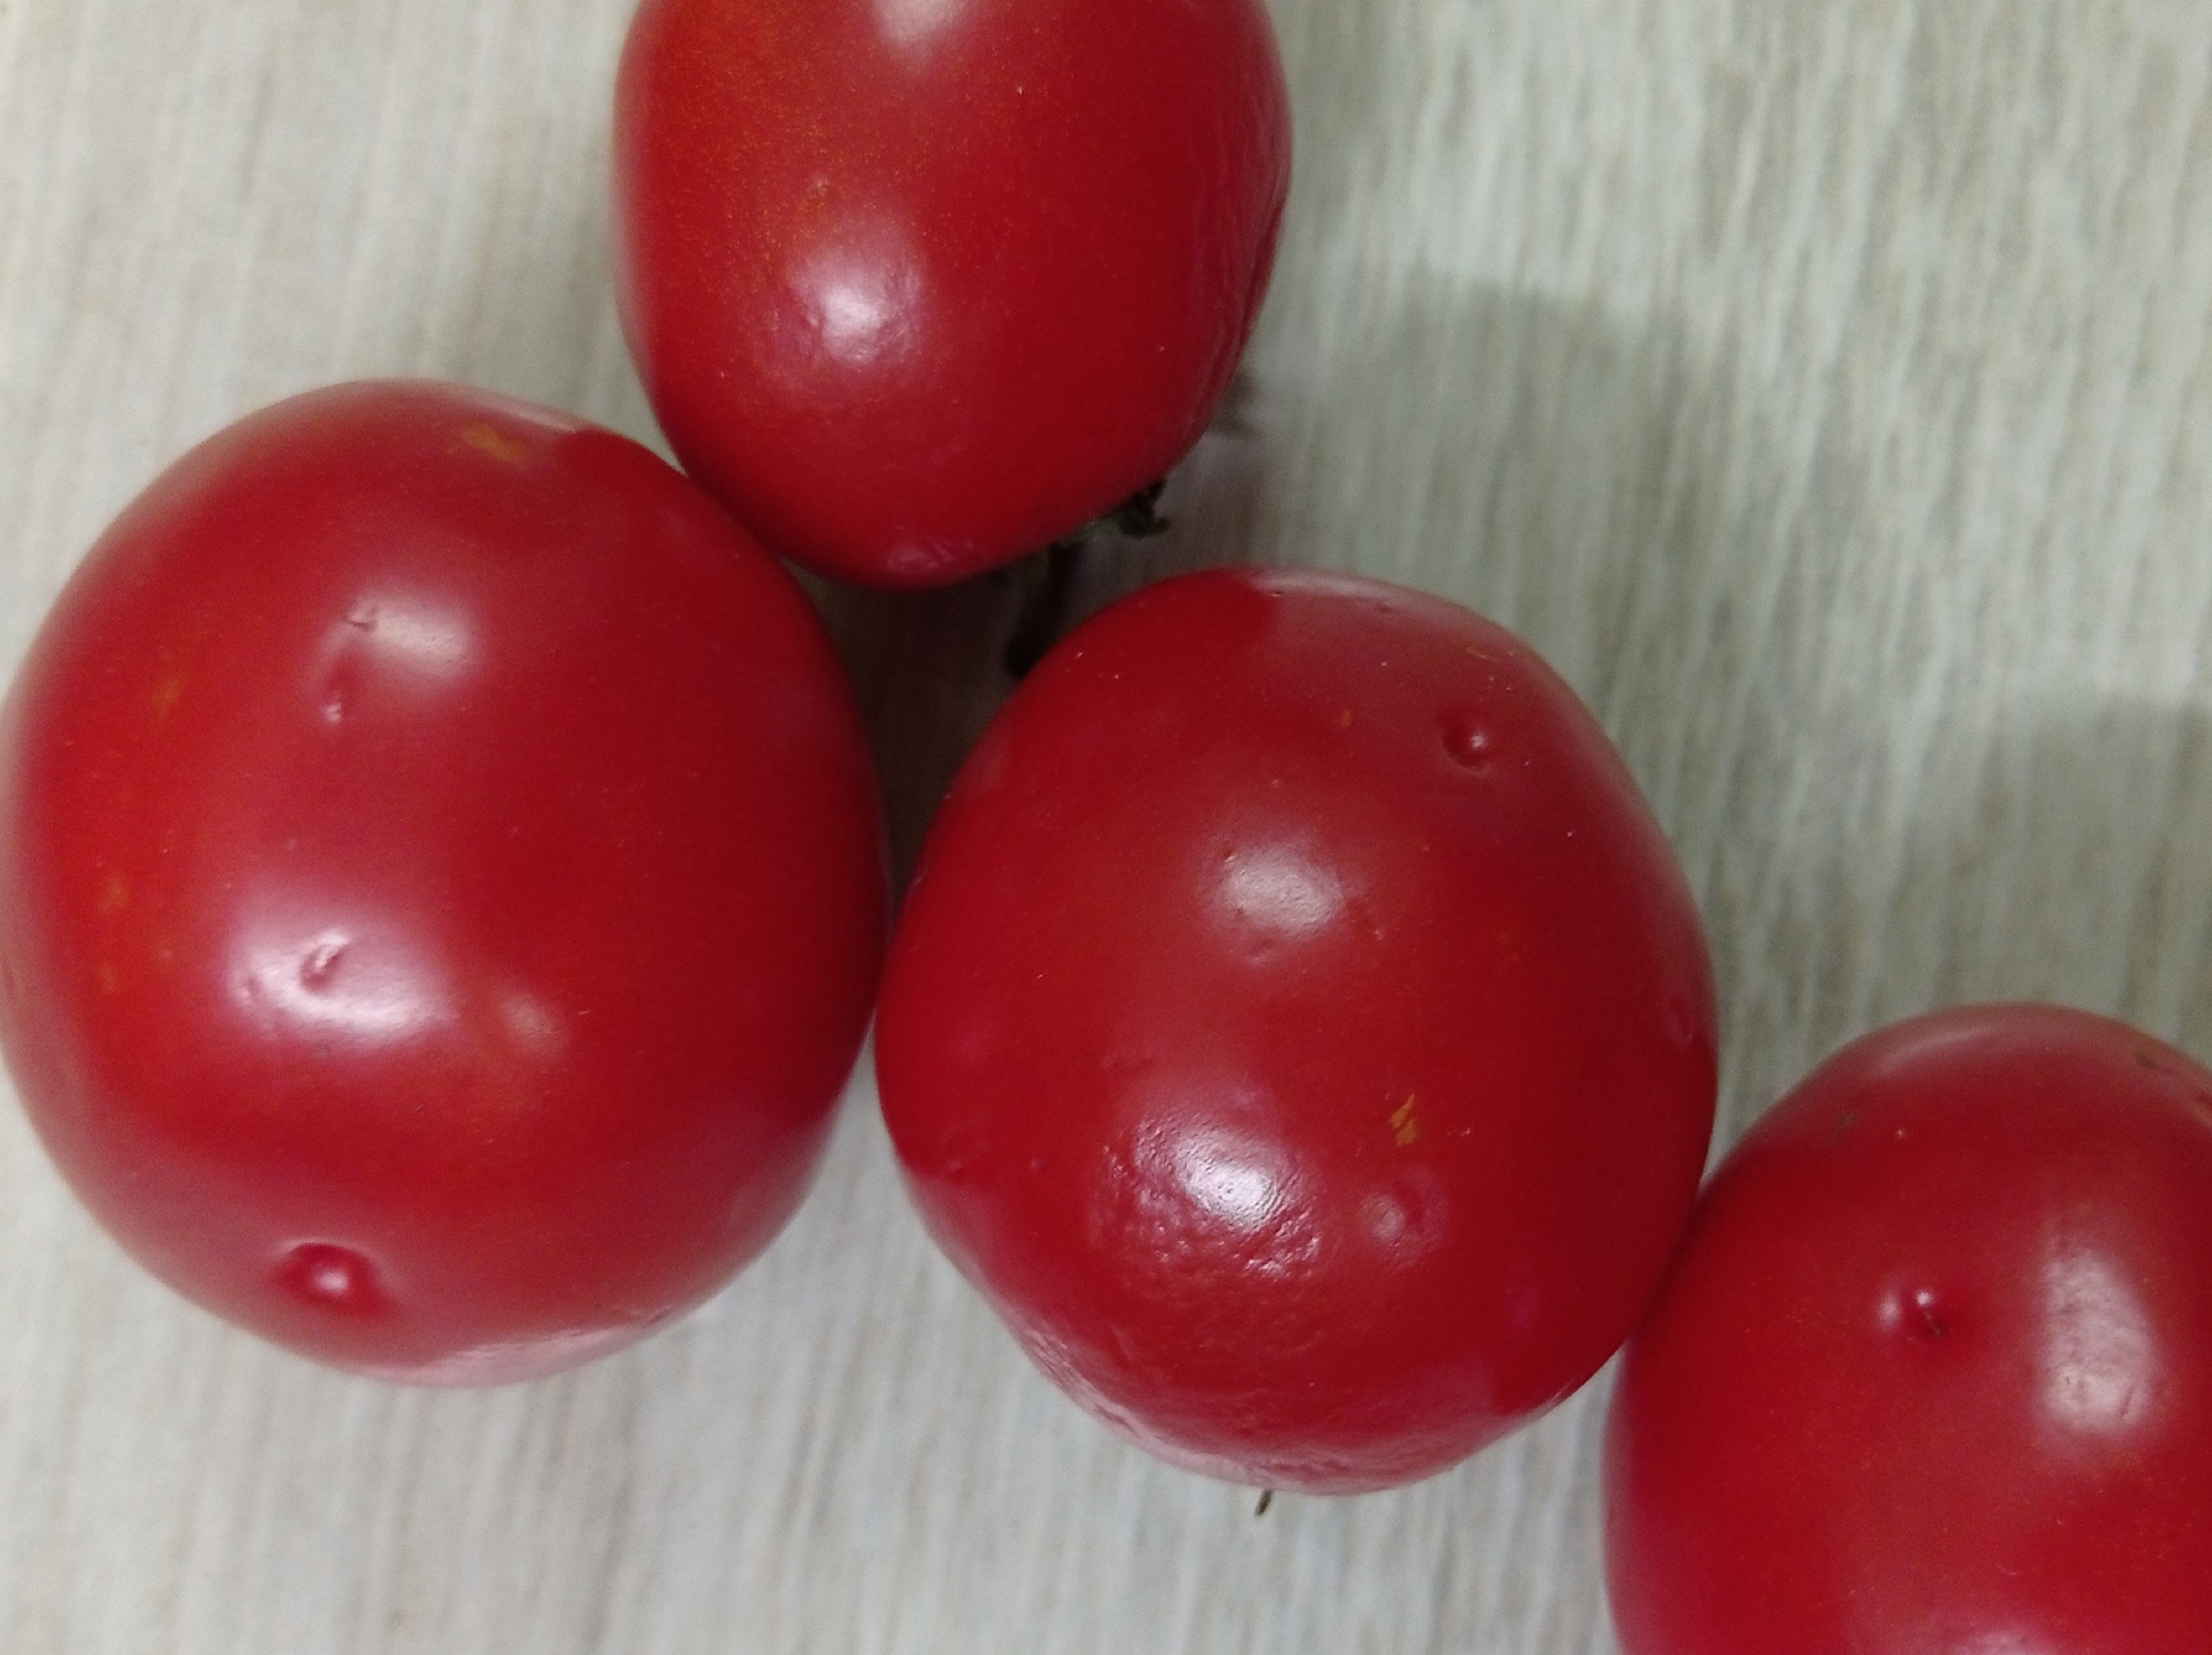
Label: Fresh